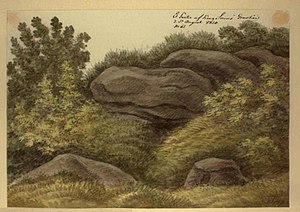
Kong Svends Høj (Lolland) / Beskrivelse
Akvarel af Kong Svends Høj fra 1820 malet af Ole Jørgen Rawert.
Et Partie af Kong Sviins Gravhöi d 5 August 1820. No. 61.
Kong Svends Høj er en jættestue på det nordvestlige Lolland umiddelbart nord for Pederstrup. Kammeret i højen er 12,5 m langt og det er dermed Danmarks næstlængste jættestue kun overgået af en jættestue ved Listrup på Falster. Det er en af de mest kendte jættestuer i Danmark.